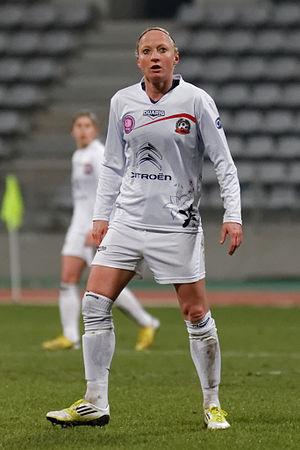
Nelly Guilbert est une footballeuse française née le 12 septembre 1979 à Carpentras. Elle évolue au poste de défenseur. Elle a notamment joué au Juvisy FCF et en équipe de France de football.